1947 in Canada

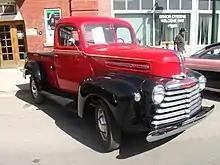
1947 Mercury pickup truck, made by Ford Motor Company of Canada. Photographed in Fort Macleod, Alberta, 2010.

"Truly desperate conditions" in Europe that weaken trade, plus Canadian domestic demand for U.S. goods, cause crisis in value of dollar